Chapelle-des-Bois

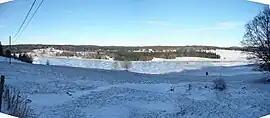
Lake of the Dead, as seen from Chez L'Aime in Chapelle-des-Bois

Chapelle-des-Bois is a commune in the Doubs department in the Bourgogne-Franche-Comté region in eastern France.